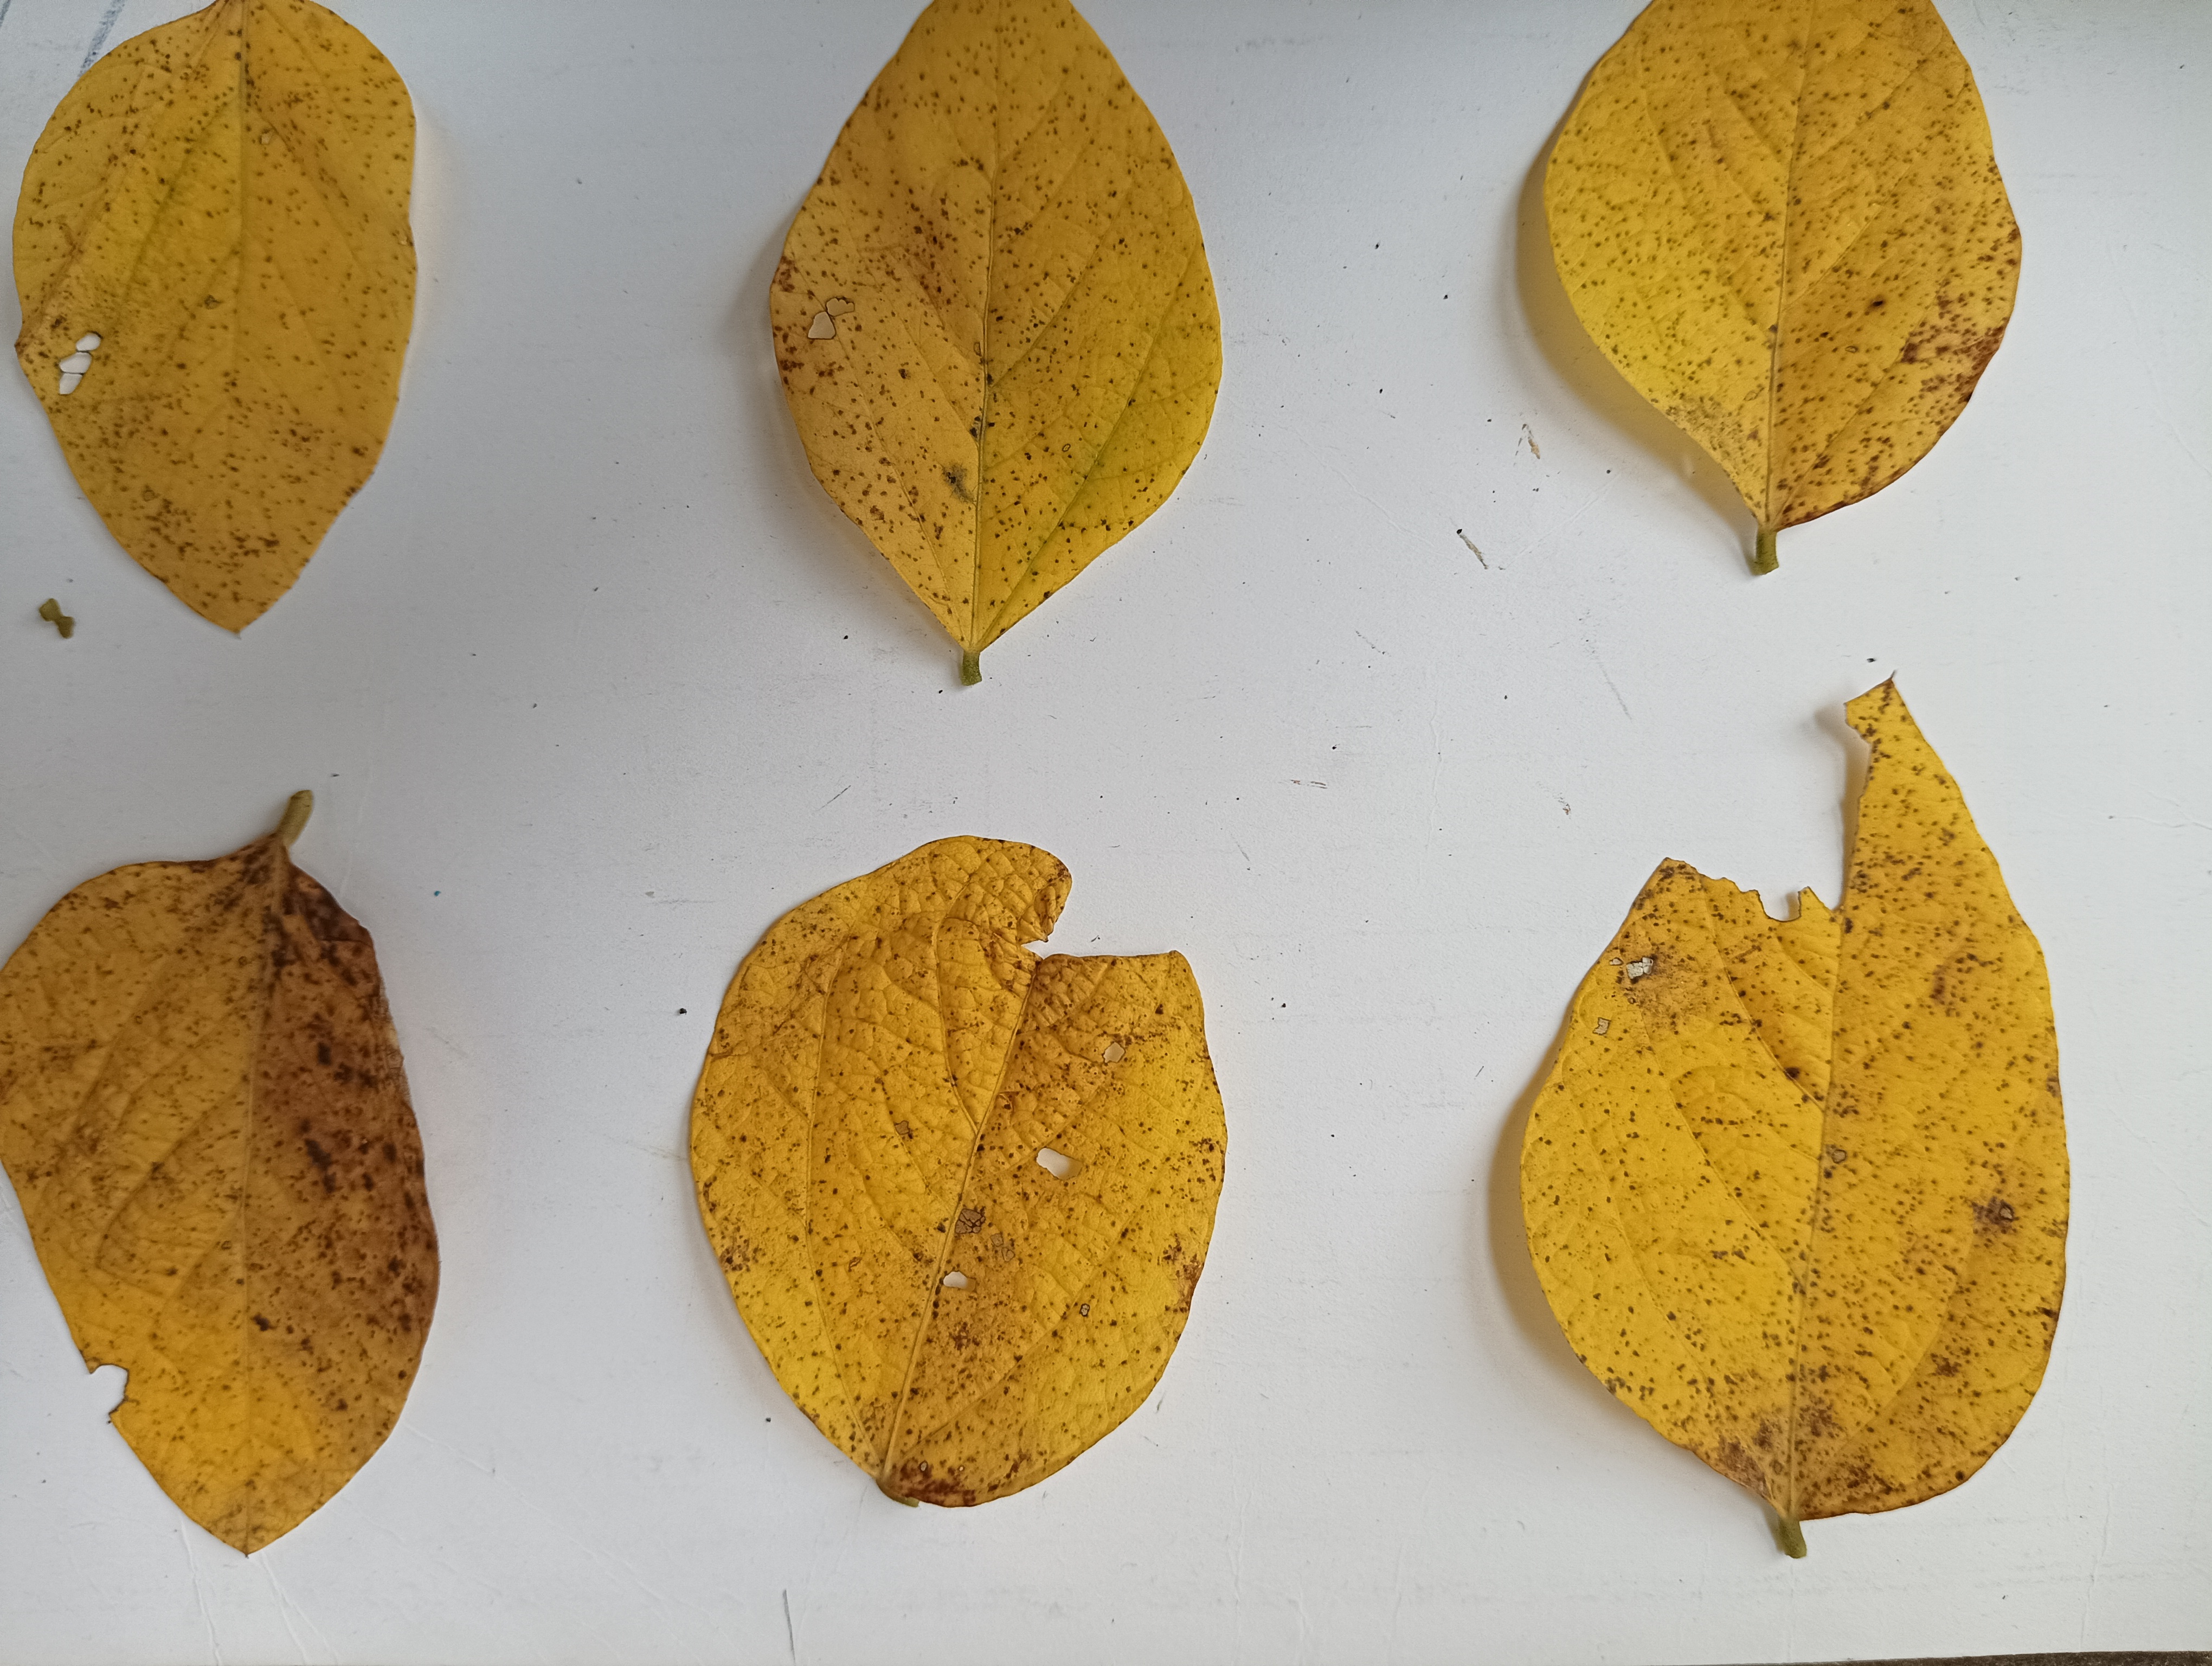
Label: Vein Necrosis